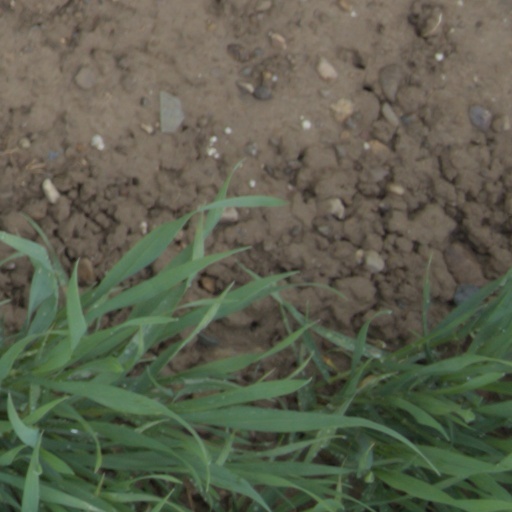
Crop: wheat